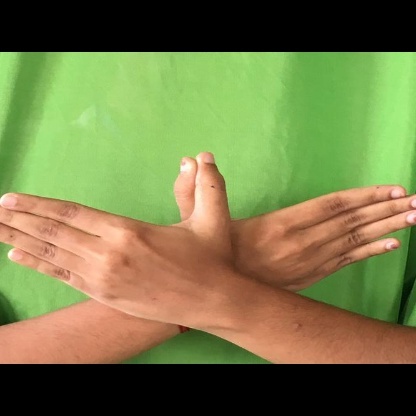
Mudra: Garuda